Egyptians

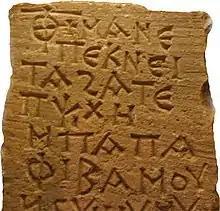
A 3rd-century Coptic inscription

Both the People and National parties came to dominate Egyptian politics until World War I, but the new leaders of the national movement for independence following four arduous years of war (in which Great Britain declared Egypt a British protectorate) were closer to the secular, liberal principles of Ahmed Lutfi el-Sayed and the People's Party. Prominent among these was Saad Zaghloul who led the new movement through the Wafd Party. Saad Zaghloul was born in a small Egyptian village, he held several ministerial positions before he was elected to the Legislative Assembly and organized a mass movement demanding an end to the British Protectorate. He garnered such massive popularity among the Egyptian people that he came to be known as 'Father of the Egyptians'. When the British arrested Zaghloul and his associates on 8 March 1919 and exiled them to Malta, the Egyptian people staged their first modern revolution. Demonstrations and strikes across Egypt became such a daily occurrence that normal life was brought to a halt.